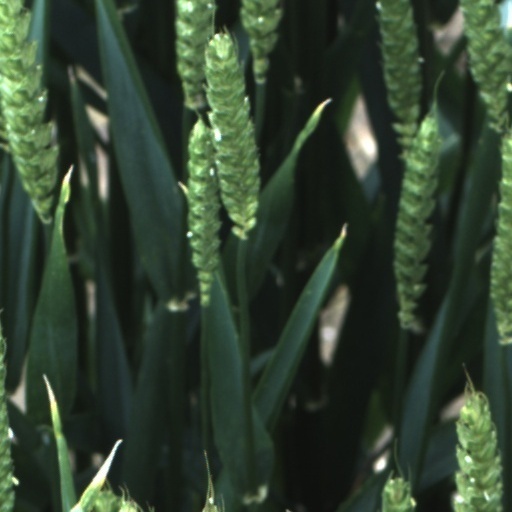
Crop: wheat